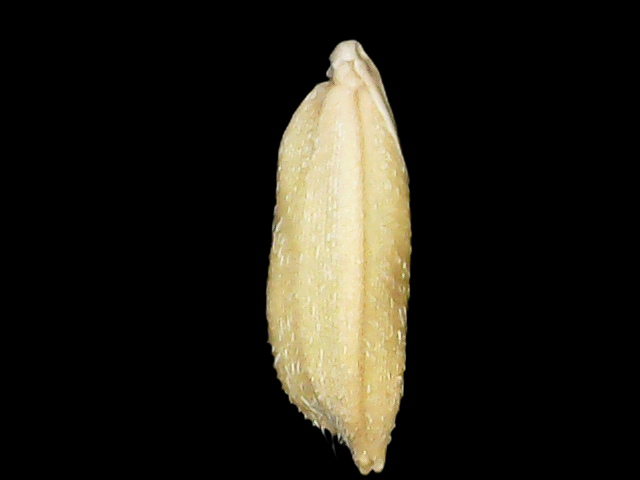
Rice variety: Bd51